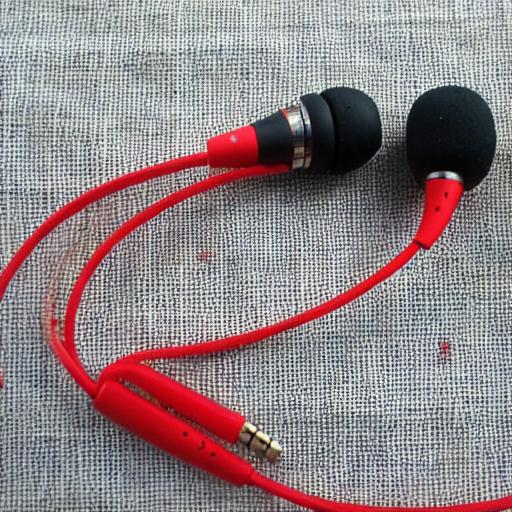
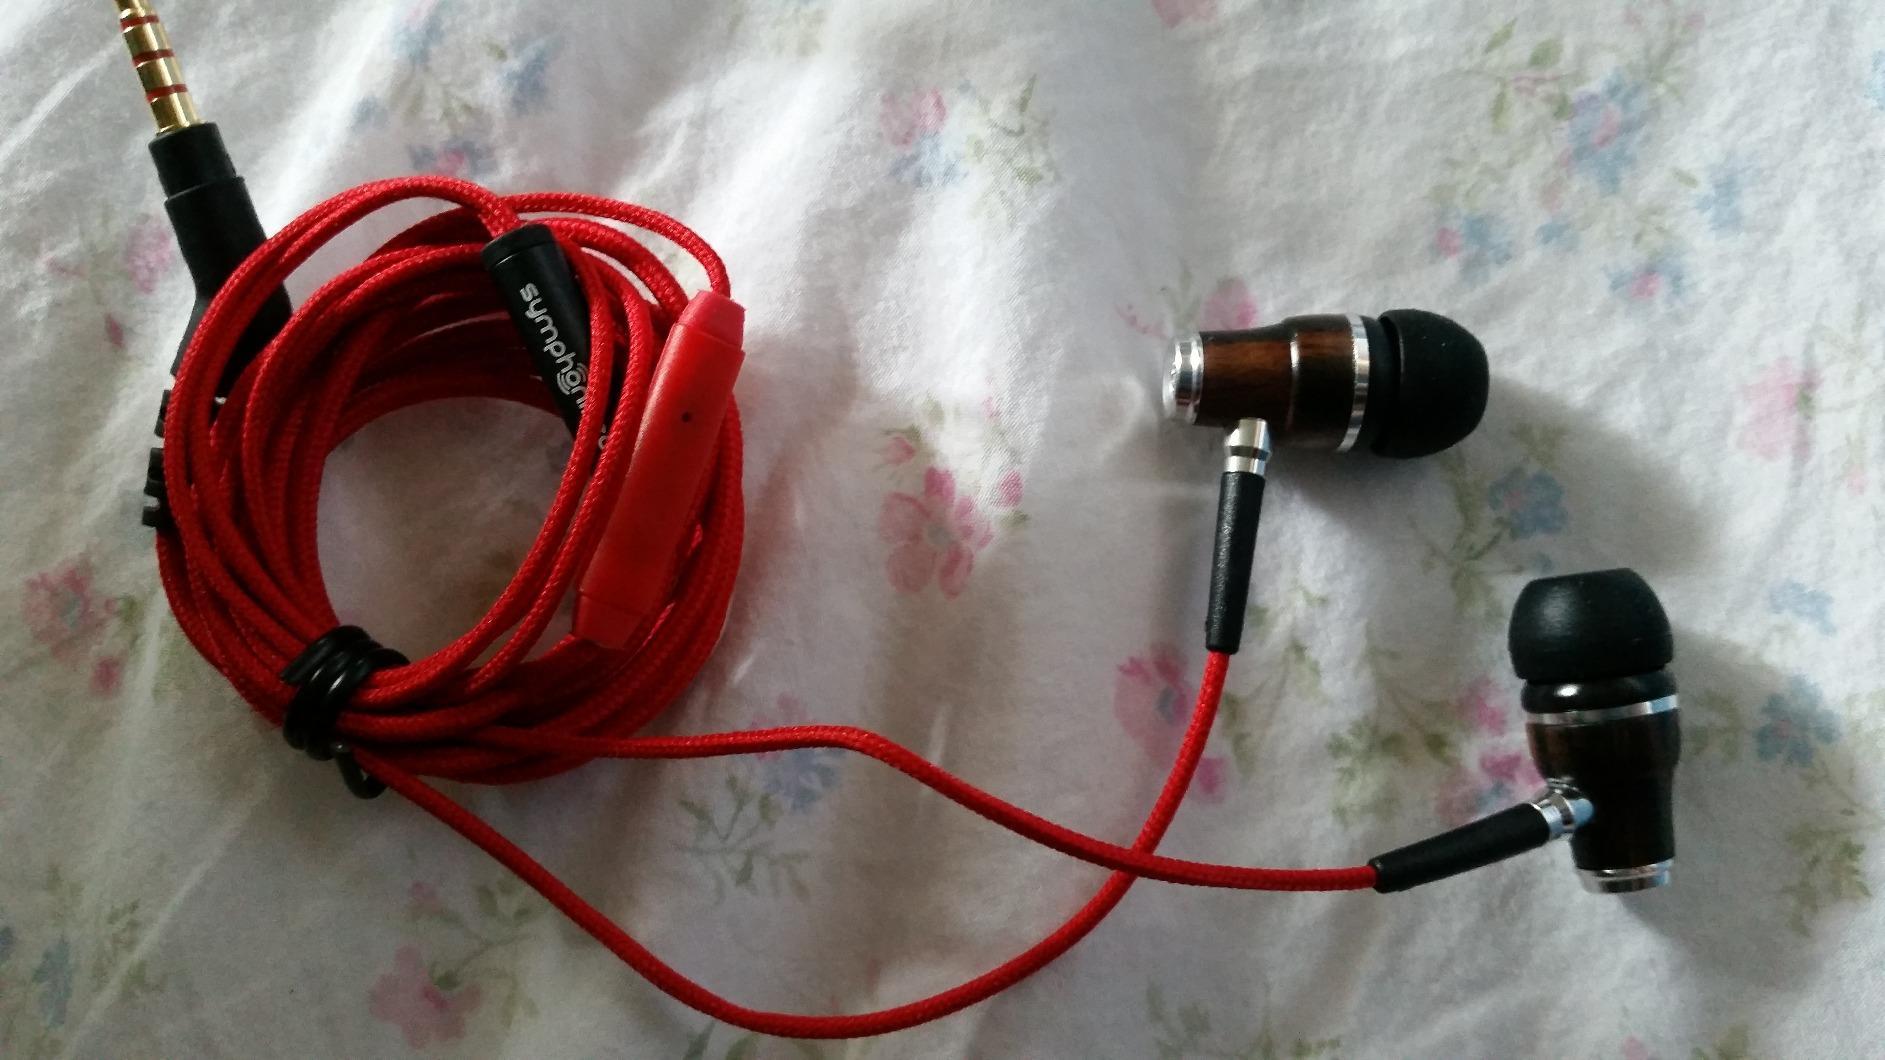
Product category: headphones
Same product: no